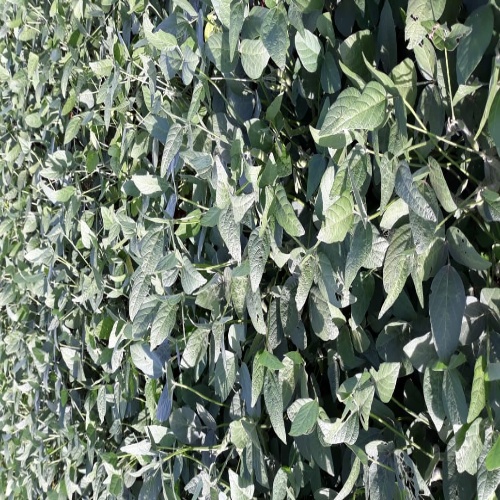
Label: Caterpillar